Environmental impact of fishing

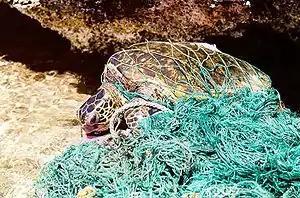
Turtle entangled in marine debris

Bycatch is the portion of the catch that is not the target species. Unintentional bycatch occurs when fishing gear with poor selectivity is used. These are either kept to be sold or discarded. In some instances the discarded portion is known as discards. Even sports fisherman discard a lot of non-target and target fish on the bank while fishing. For every pound of the target species caught, up to 5 pounds of unintended marine species are caught and discarded as bycatch. As many as 40% (63 billion pounds) of fish caught globally every year are discarded, and as many as 650,000 whales, dolphins and seals are killed every year by fishing vessels.